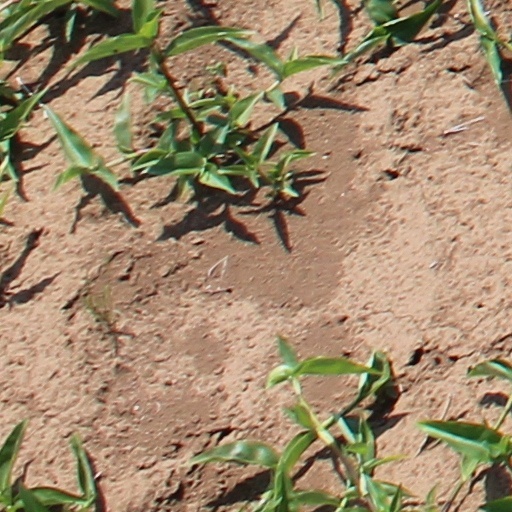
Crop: wheat